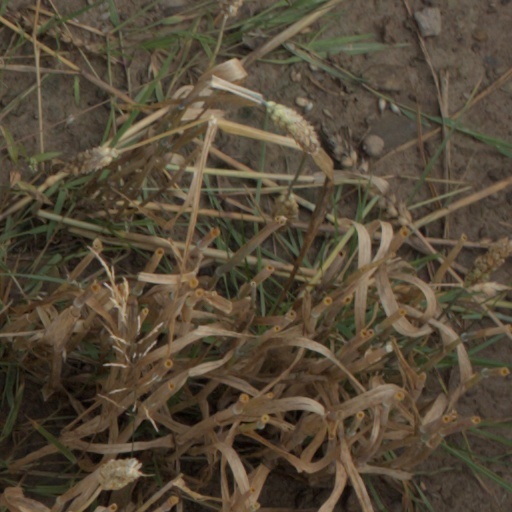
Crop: wheat